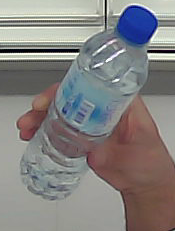
Product: nestle_water